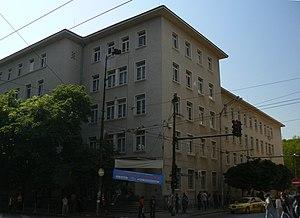
Lycée Français de Sofia Alphonse de Lamartine est une école de langue française à Sofia, établie en 1961 sous le nom de 9ᵉ école de langue française Georgy Kirkov. Depuis le début des années 1990, elle a été nommée d'après le noble, poète, diplomate et homme politique français Alphonse de Lamartin qui a visité les terres bulgares en 1832.